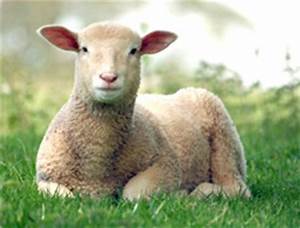
Label: pecora